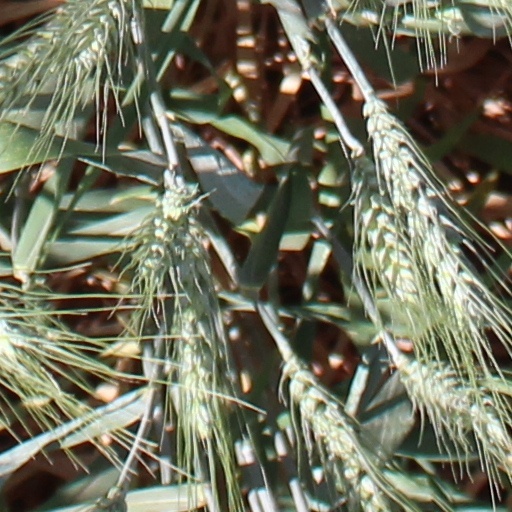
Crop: wheat